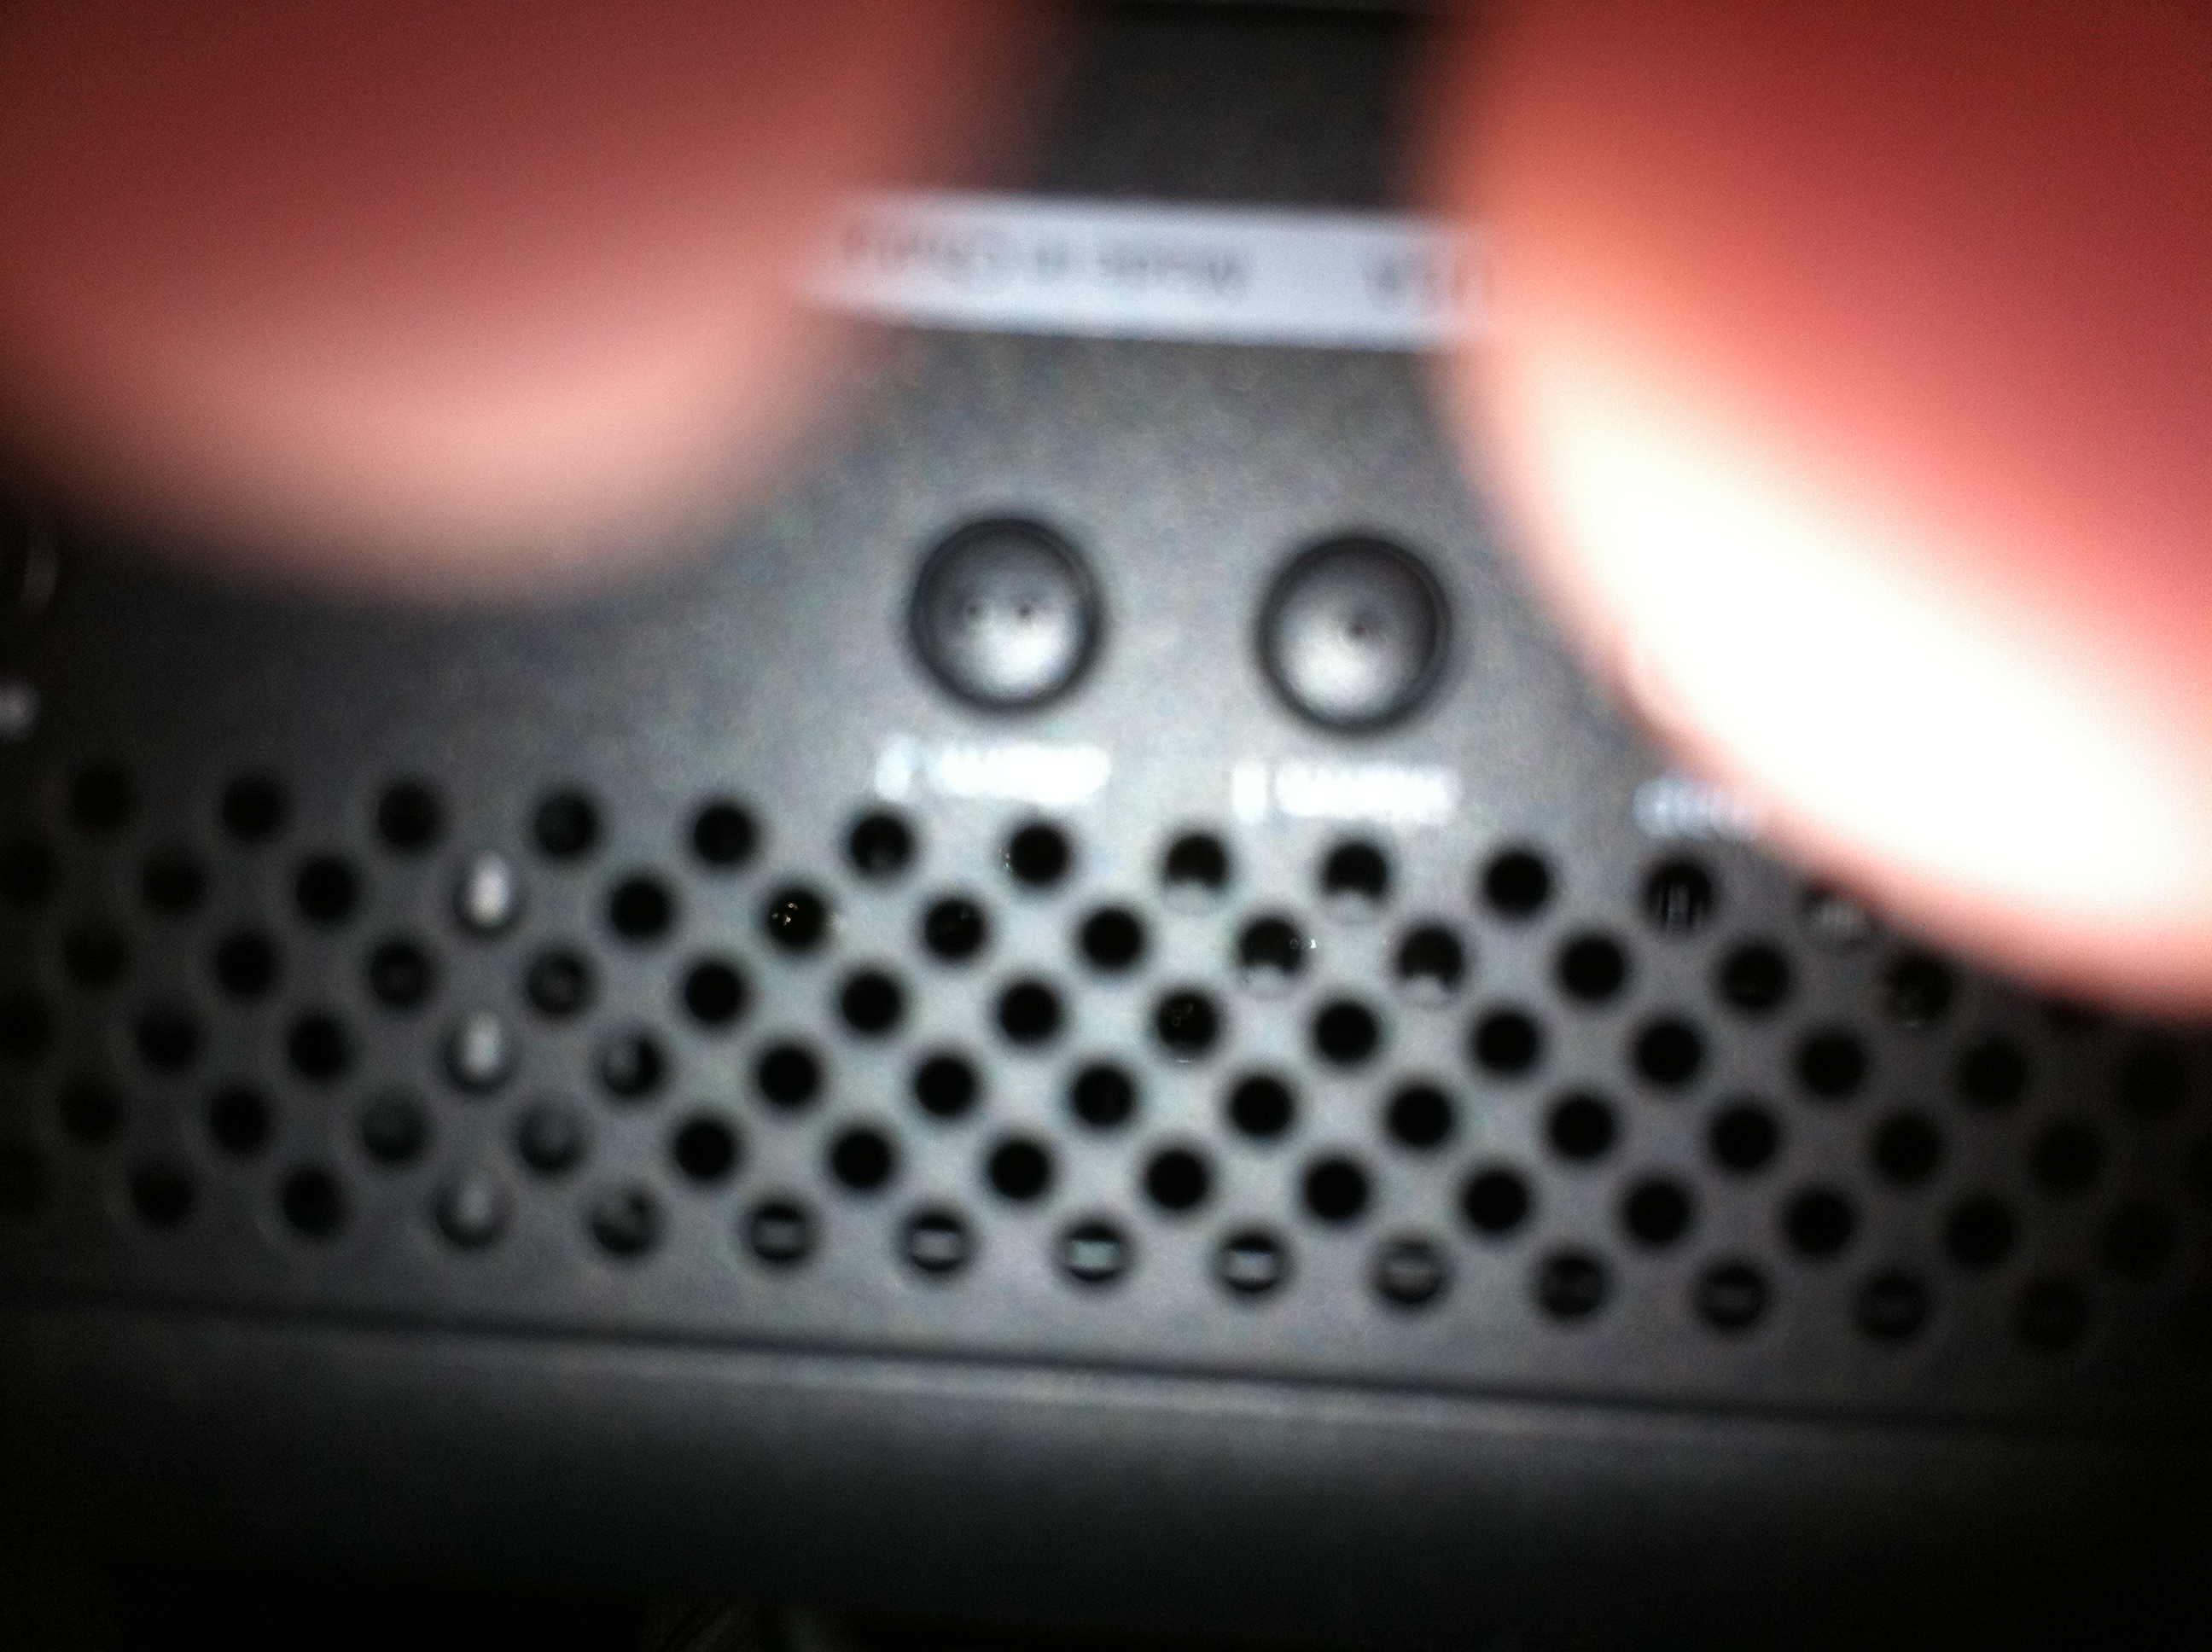Question: What are the labels of the buttons in this row?
Answer: unanswerable